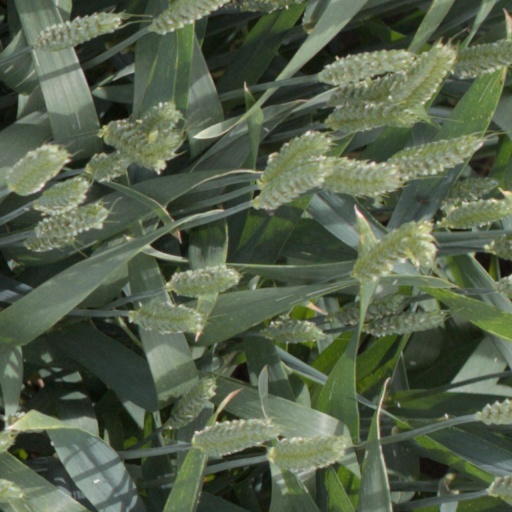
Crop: wheat